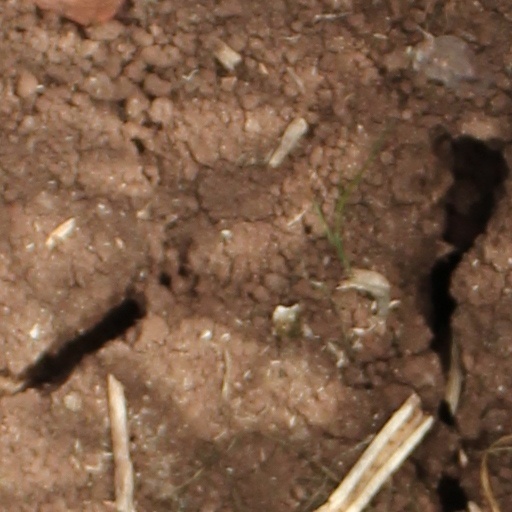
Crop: wheat